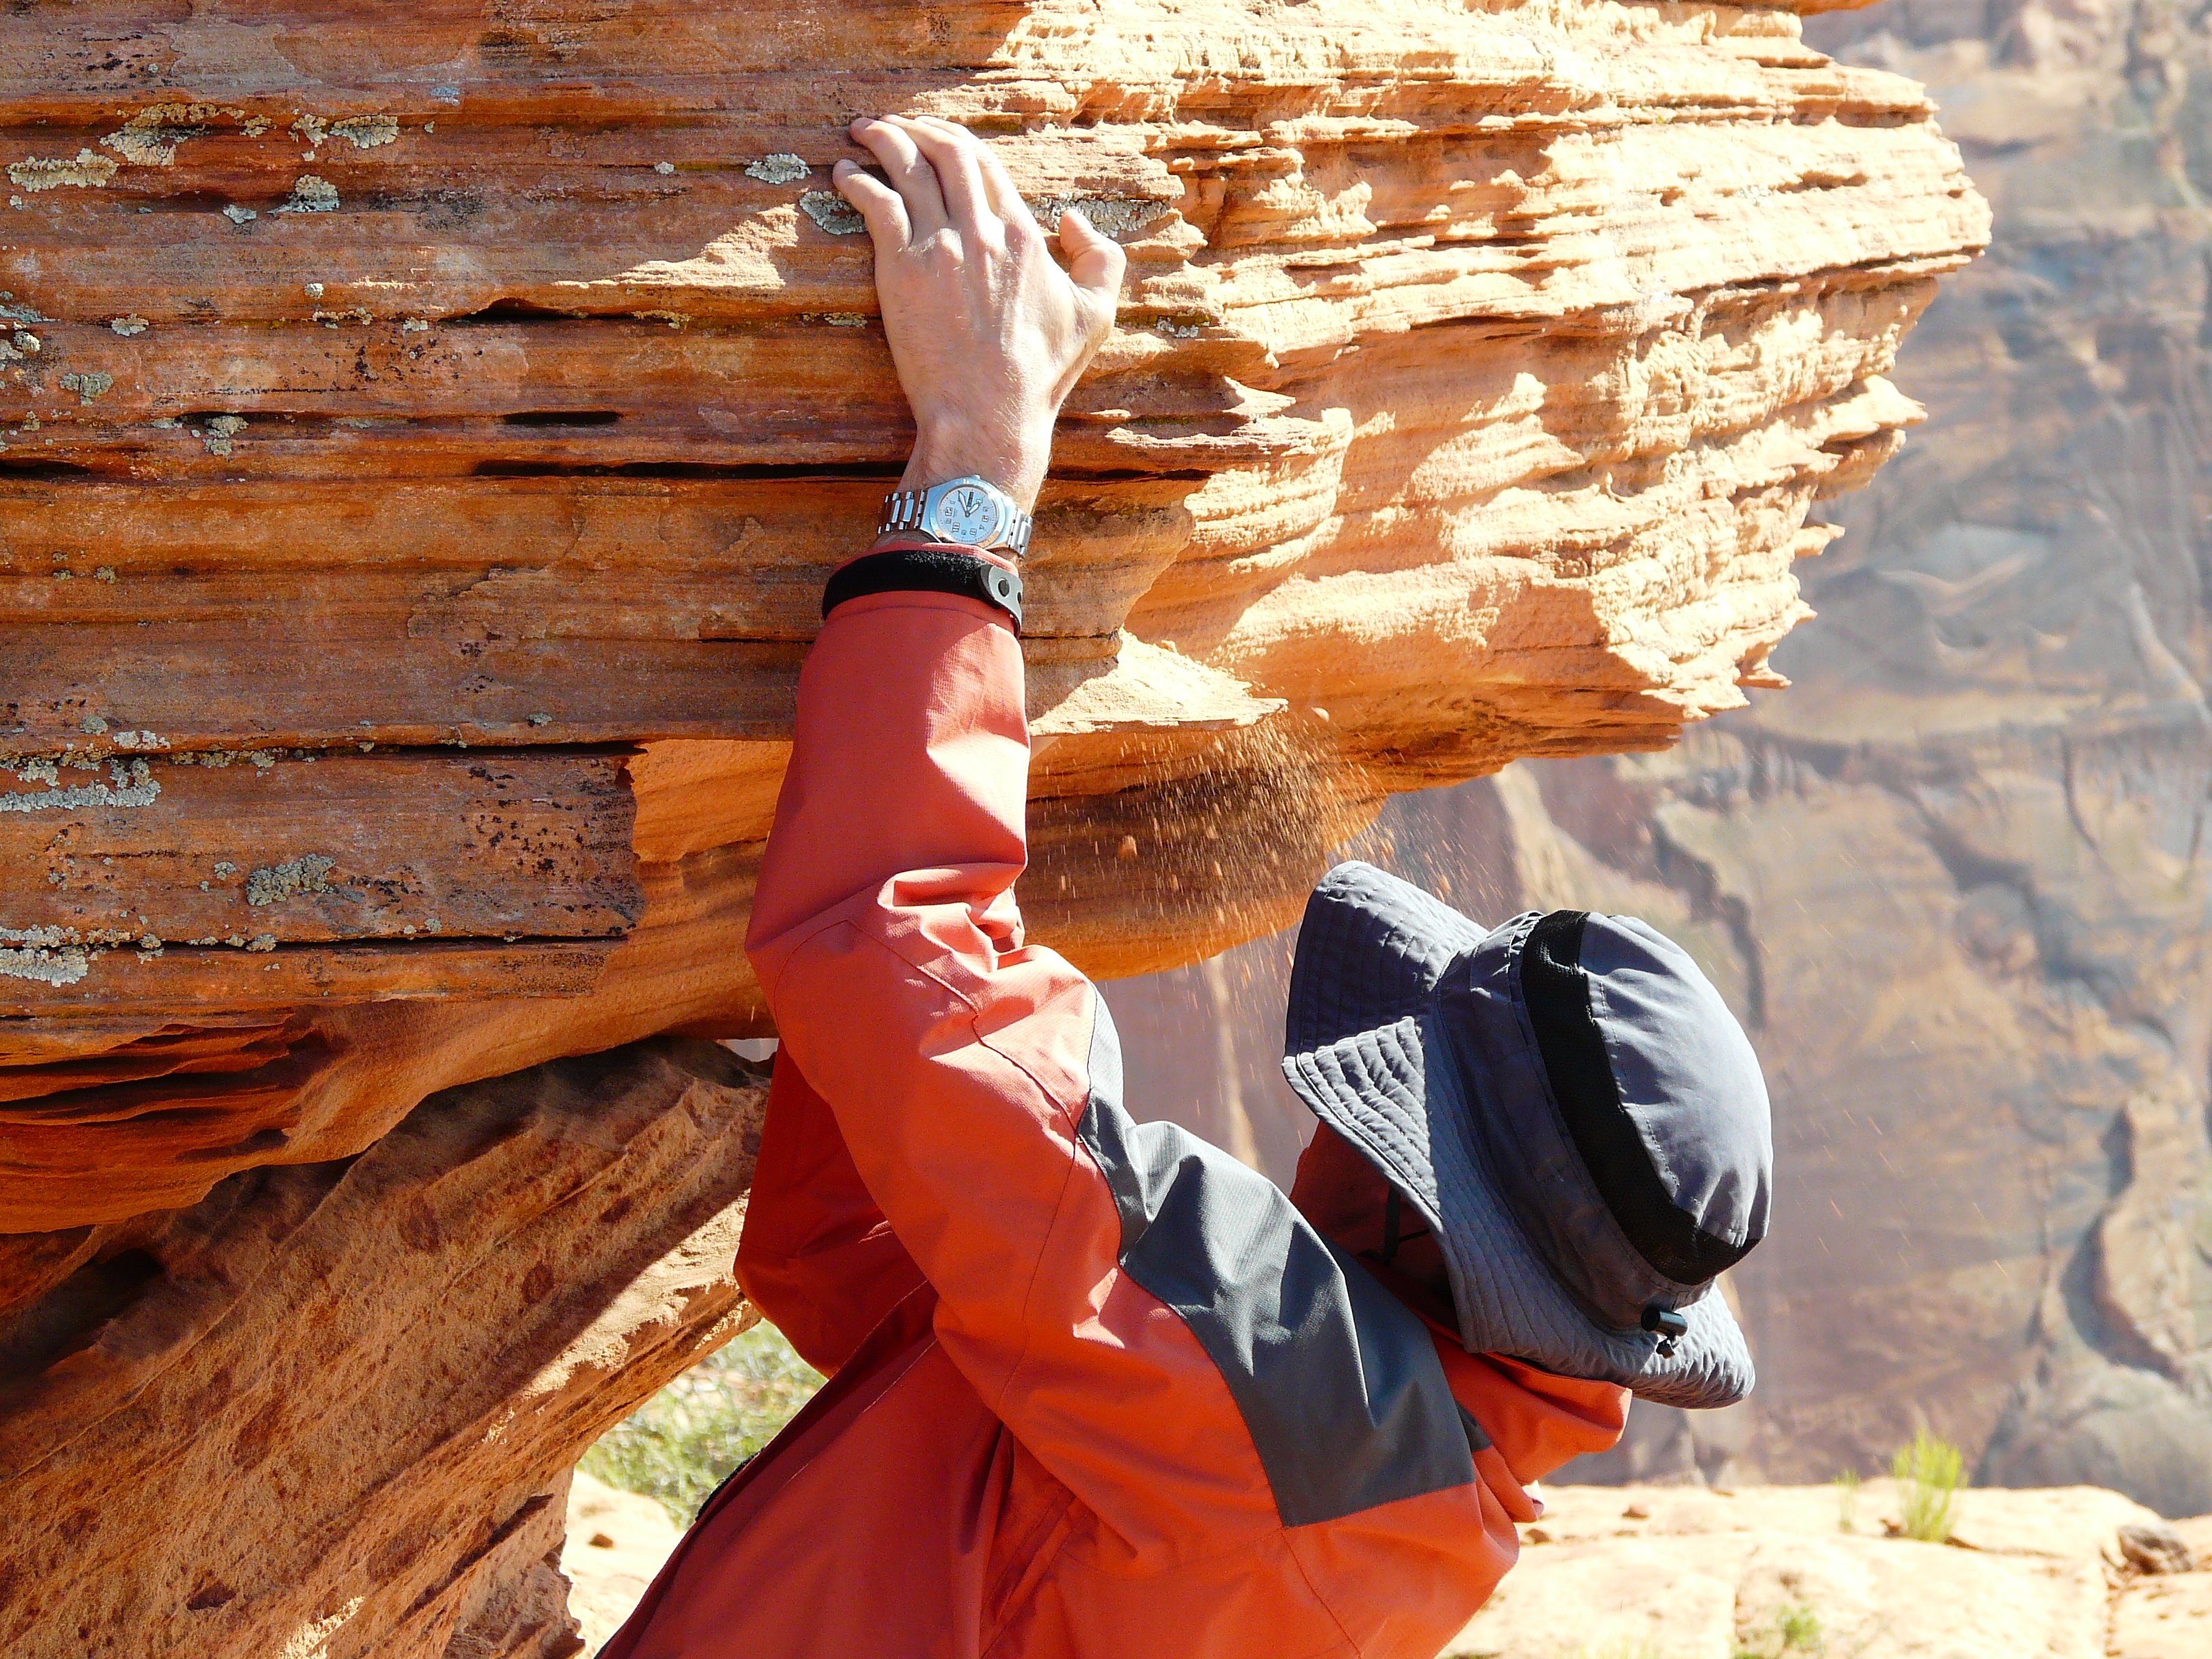
rock, person, desert, adventure, dry, usa, human, gorge, climbing, rock climbing, climber, canyon, extreme sport, page, climb, arizona, mountaineering, geology, horseshoe bend, sand stone, adventurer, colorado river, sport climbing